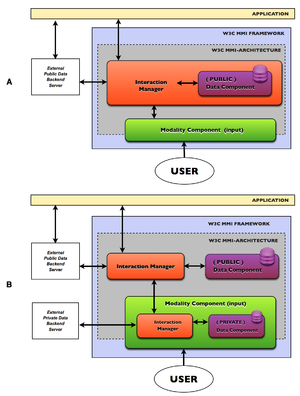
Example d'implémentation des composants de données
Multimodal Architecture and Interfaces ou MMI-Arch est un standard ouvert en développement par le W3C depuis 2005. Depuis 2010 est une recommandation d'architecture à composants conteneurs du W3C. Le document est le rapport technique de spécification d'une architecture informatique générique et de ses interfaces pour faciliter l’intégration et la gestion des interactions multimodales dans un environnement informatique. Il a été produit par le groupe de travail en Interaction multimodale du W3C.